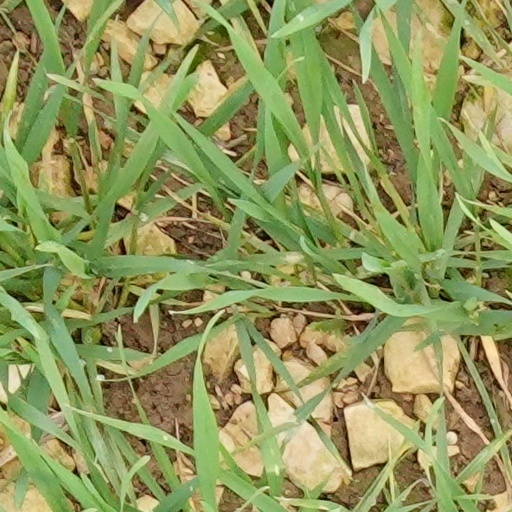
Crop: wheat